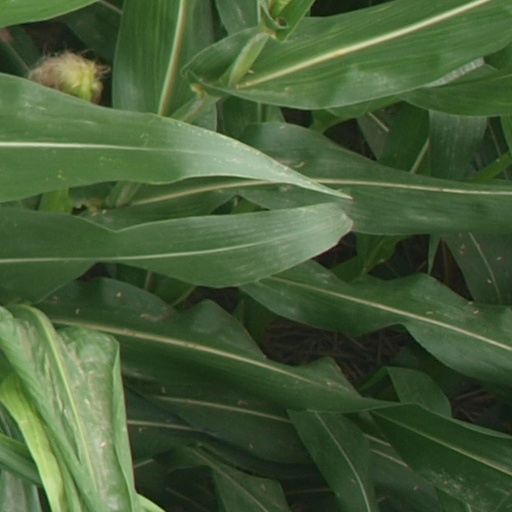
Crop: maize; corn